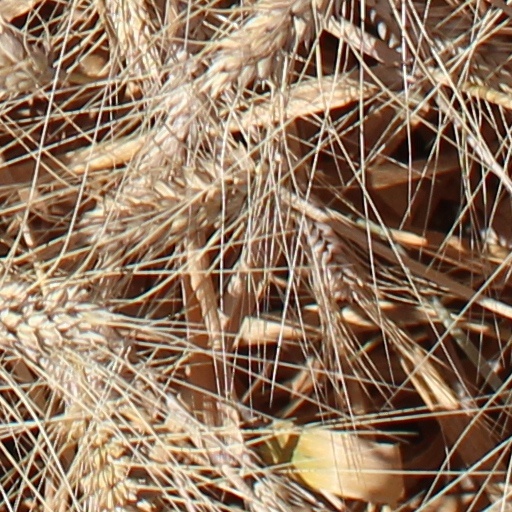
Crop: wheat